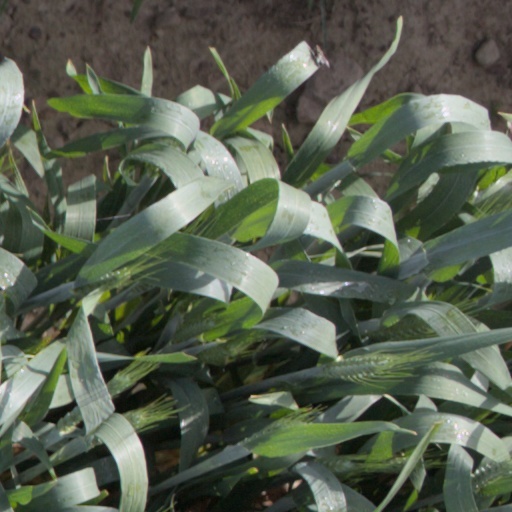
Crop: wheat